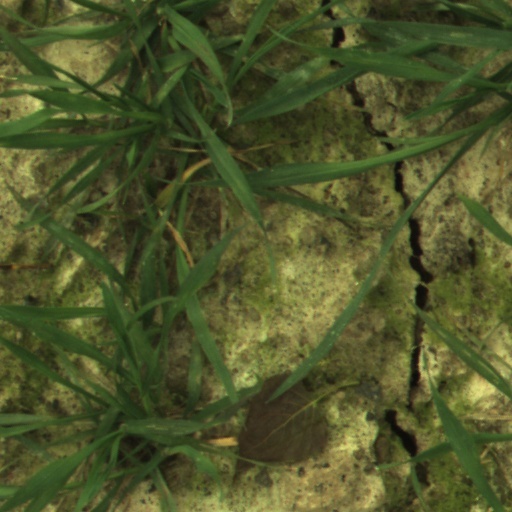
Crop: wheat